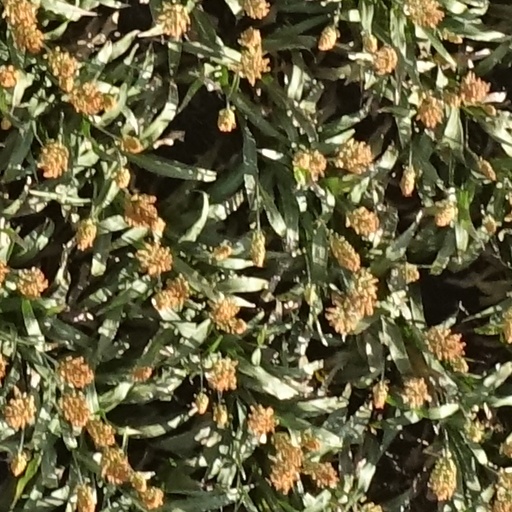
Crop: sorghum